Zubizuri

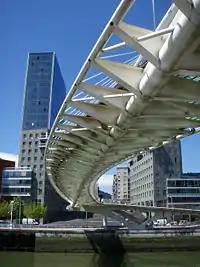
The bridge from below.

In 2006, the local authorities authorized Arata Isozaki to erect a new footway from the bridge to the construction site of the Isozaki Atea towers. Calatrava responded in 2007 by suing Bilbao for the moral rights to the integrity of his creation (a part of the intellectual property under the Spanish copyright law), where a metal bar had been cut.